Swedish literature

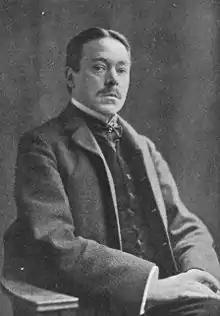
Hjalmar Söderberg

In the 1910s, the dominant form of literary expression was now the novel. One of the earliest novelists was Hjalmar Söderberg (1869–1941). Söderberg wrote in a somewhat cynical way, at times with Nietzschean overtones, disillusionment and pessimism. In 1901 he published "Martin Birck's Youth". It was appreciated by many for its literary qualities, but an even greater aspect was its depiction of Stockholm, which is widely regarded as the best portrait of Stockholm ever written. His most highly regarded work was yet to come however: "Doctor Glas" (1905), a tale of vengeance and passion, viewed by some as the best and most complete of all Swedish novels. Margaret Atwood, for example, has said of "Doctor Glas": "It occurs on the cusp of the nineteenth and the twentieth centuries, but it opens doors the novel has been opening ever since". Söderberg's 1912 novel "Den allvarsamma leken" ("The Serious Game") is also acknowledged as a classic in Swedish literature and is still widely read. It has been called the only romance novel of any worth in Swedish literature and has been translated to at least fourteen different languages.